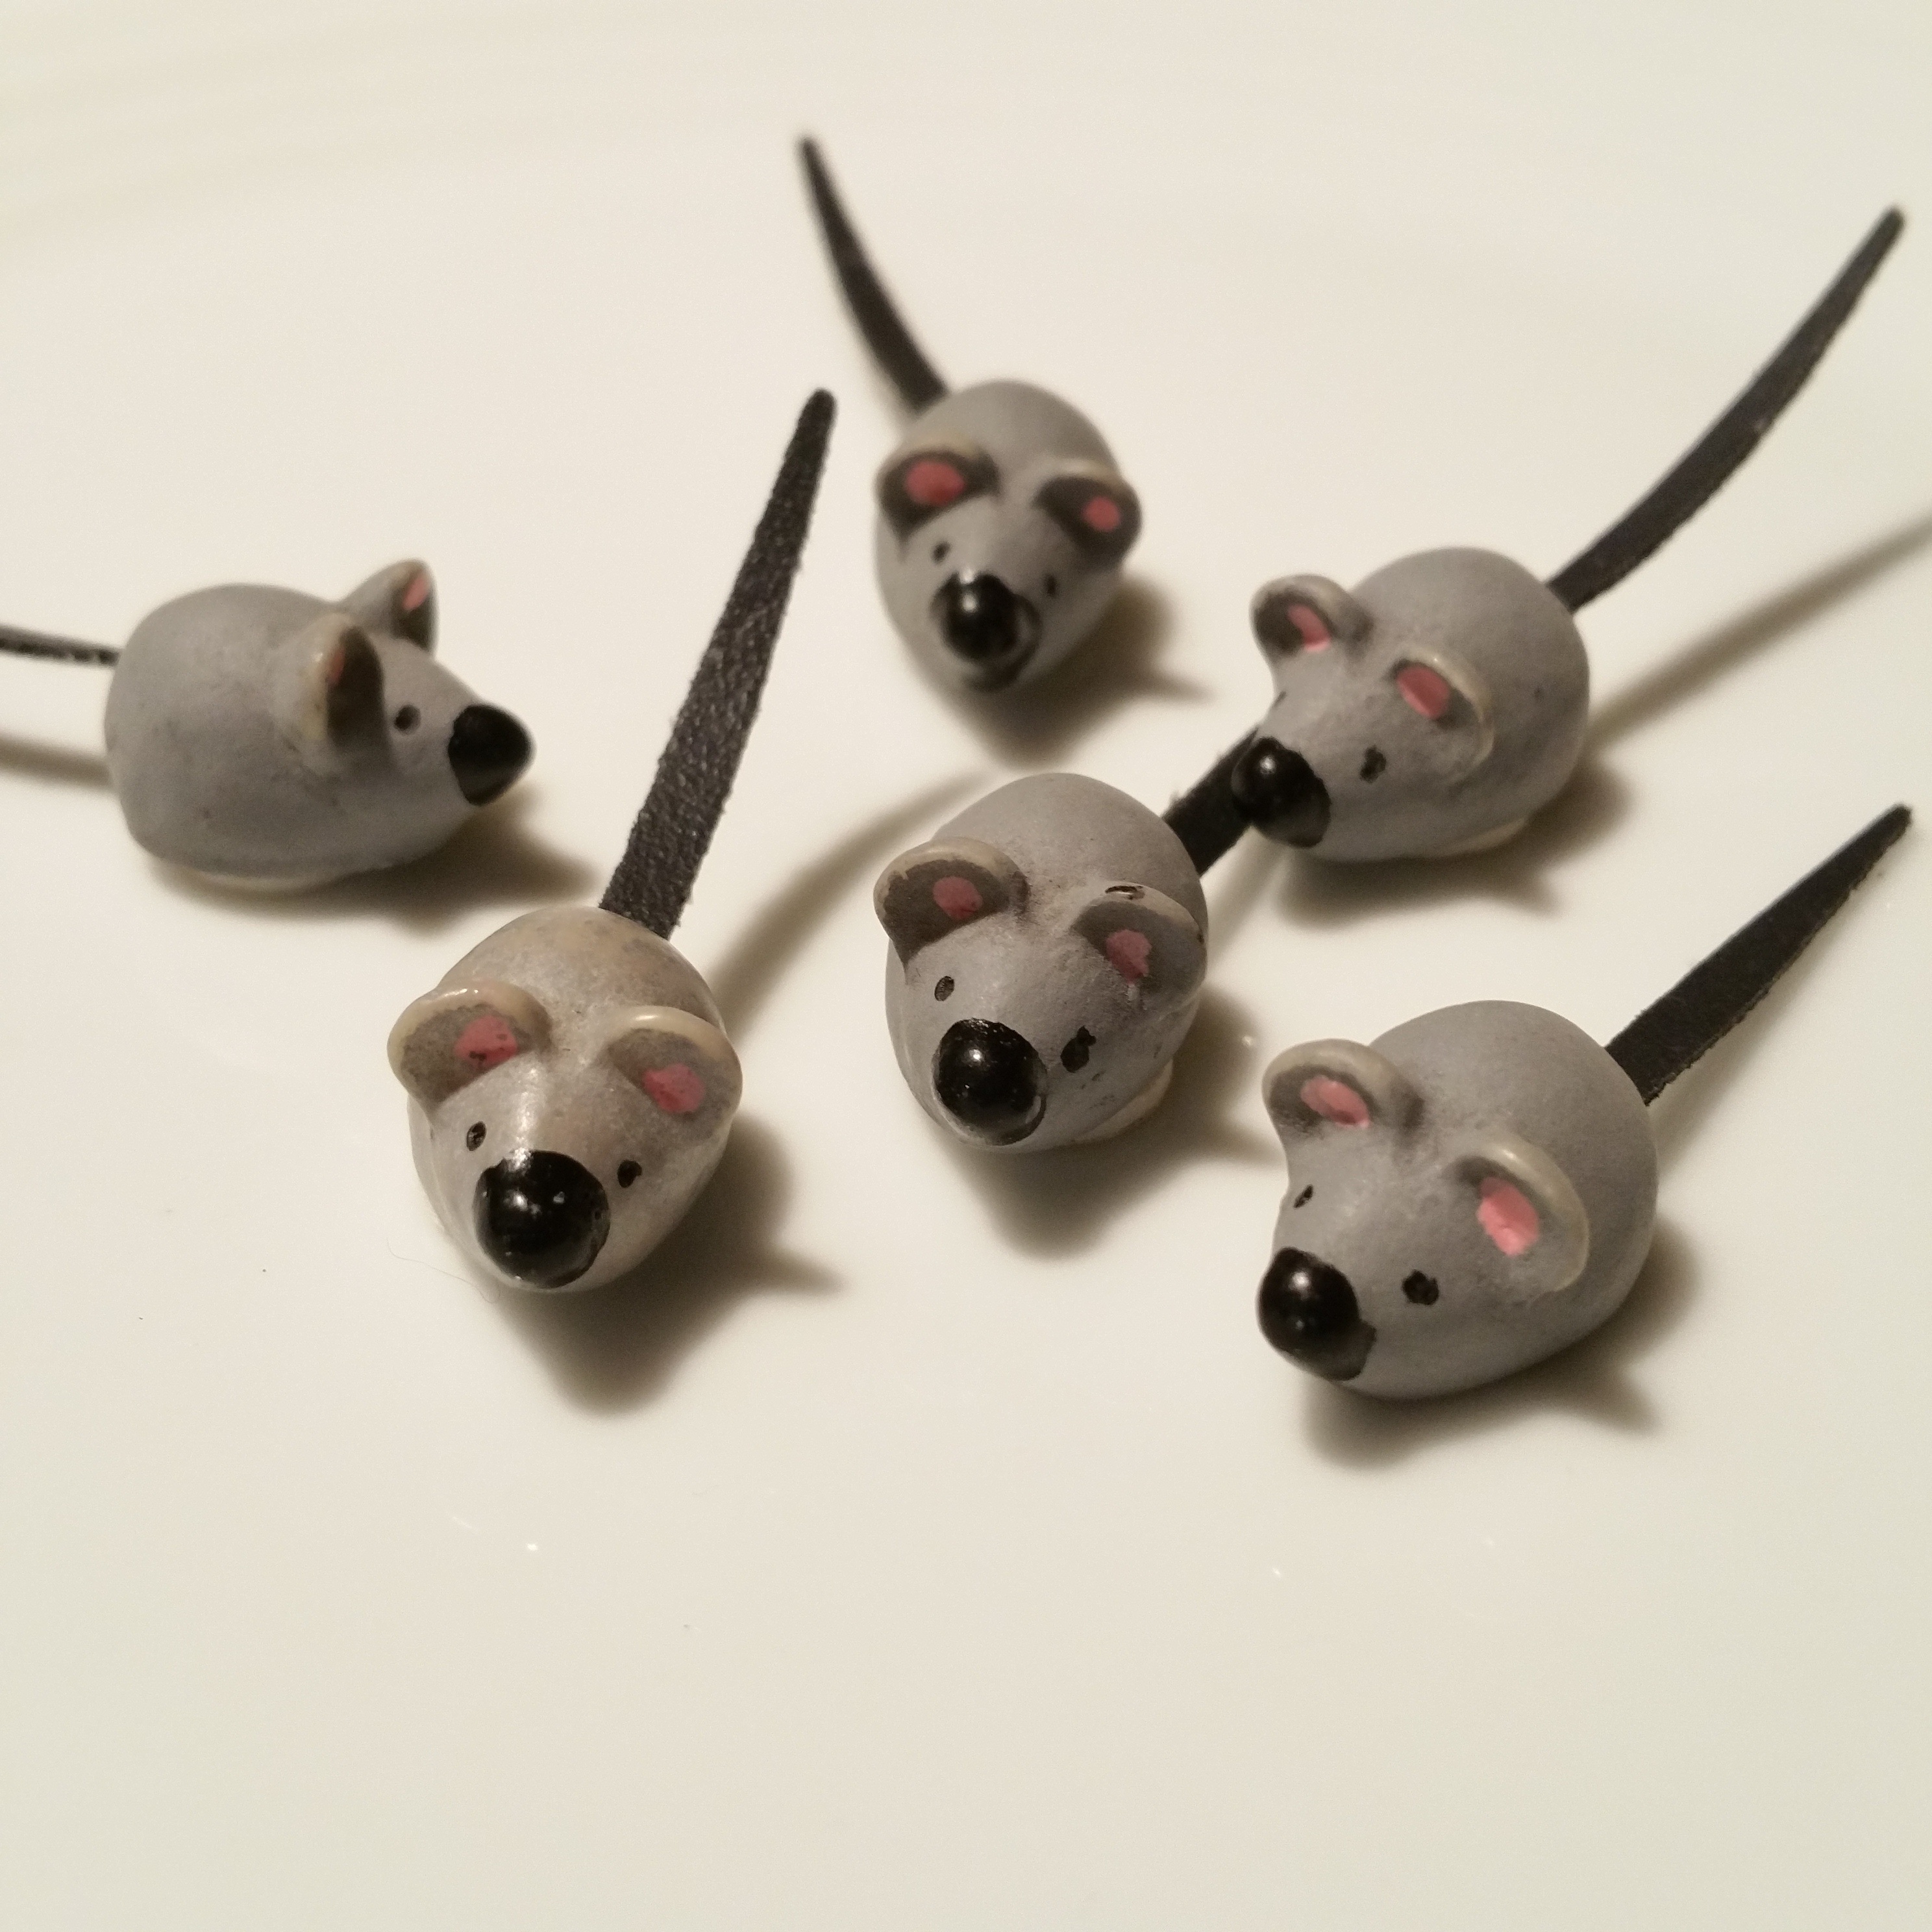
plastic, mouse, decoration, ear, bead, toy, jewellery, art, earrings, toys, funny, figures, fashion accessory